Pom Klementieff

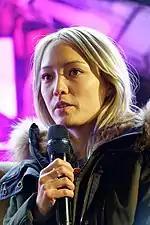
Klementieff at the 2018 Brussels Comic Con

Klementieff's first professional acting job was the French independent film "Après lui" (2007), portraying the stepdaughter of the protagonist played by Catherine Deneuve. Filming for her scenes took three days. In one scene, Klementieff was supposed to push someone down a set of stairs but accidentally fell down the stairs herself, and director Gaël Morel kept that shot in the final film.